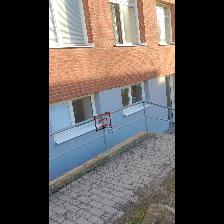
Label: NonHuman